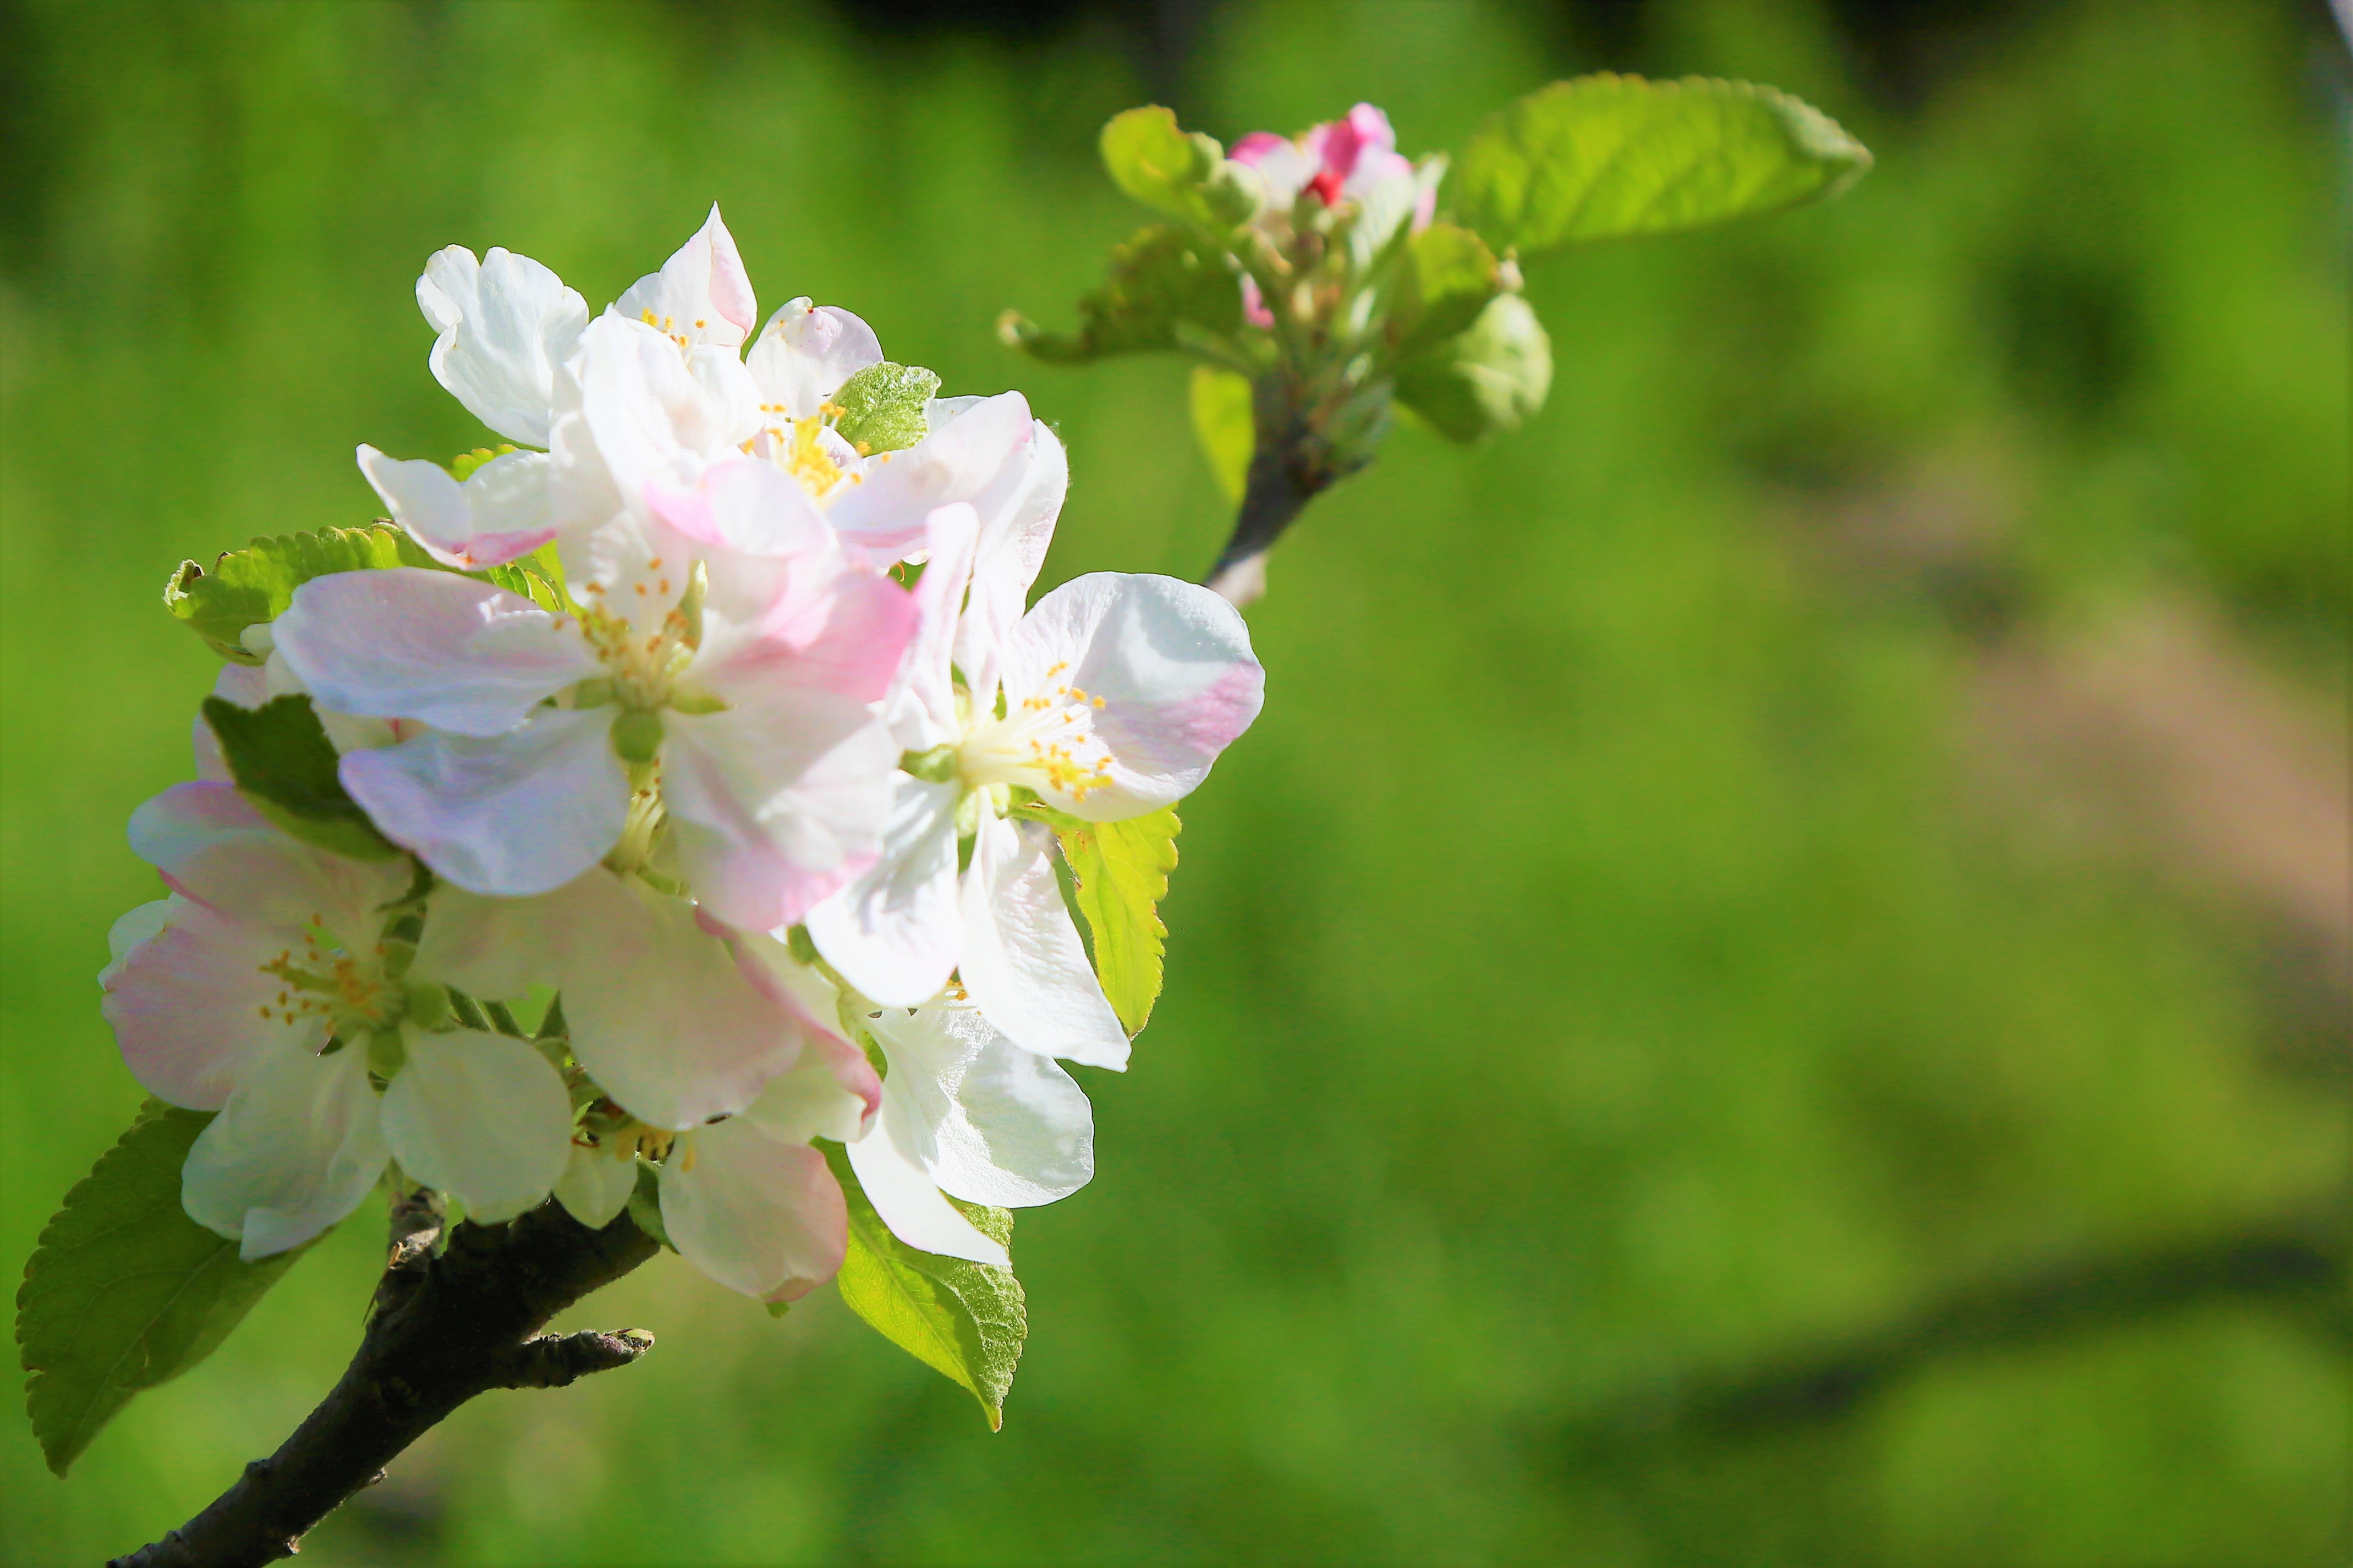
flower, spring, nature, tree, colorful, twig, bud, flowering plant, white, petal, plant, blossom, pink, botany, branch, fire cherry, malus, multiflora rose, prunus, perennial plant